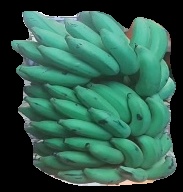
Variety: elakki-bale
Grade: grade2